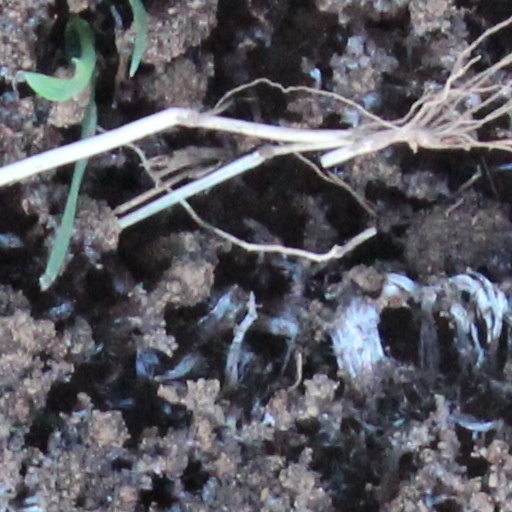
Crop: wheat